Murinsel

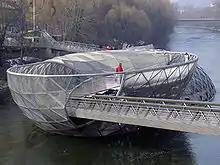
The "Murinsel"

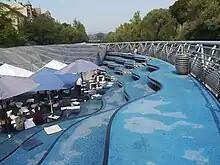
The interior

The Murinsel (German, literally "Mur island") in Graz, Austria, is an artificial floating "island" in the middle of the river Mur and links the two banks on both sides. At night the blue navigation lights that surround the structure light up. This landmark of Graz was designed by New York City artist Vito Acconci on the occasion of Graz becoming the 2003 European Capital of Culture.